Orchard Supply Hardware

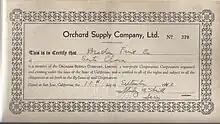
Co-op member certificate from 1942 signed by founder Stanley B. Smith

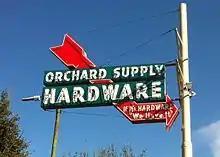
Original neon sign for Orchard Supply Hardware, store #3, at 720 W San Carlos Street, San Jose, CA, as shown in 2013

Orchard Supply was formed in 1931 as the Orchard Supply Farmers Co-op by 30 farmers, consisting mostly of orchardists and fruit tree ranchers who banded together to form a cooperative to buy essential farm supplies. Each farmer put up $30 and in the midst of the Great Depression a new company was formed. Stanley B. Smith served as the company's first general manager and president.